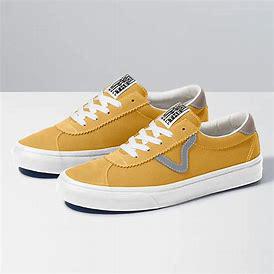
Brand: Vans
Model: Sport